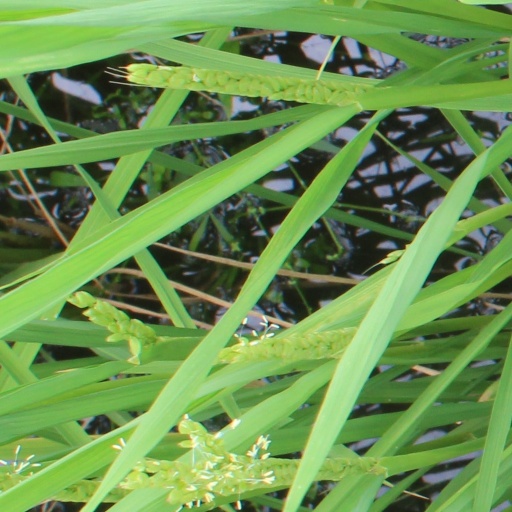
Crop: rice